Kalvin Phillips

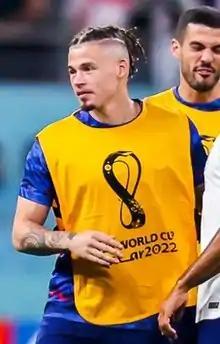
Phillips with England at the 2022 FIFA World Cup

Kalvin Mark Phillips (born 2 December 1995) is an English professional footballer who plays as a defensive midfielder for club Manchester City.